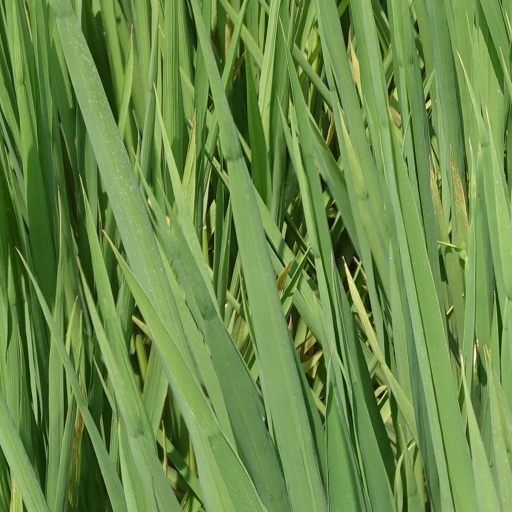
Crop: rice